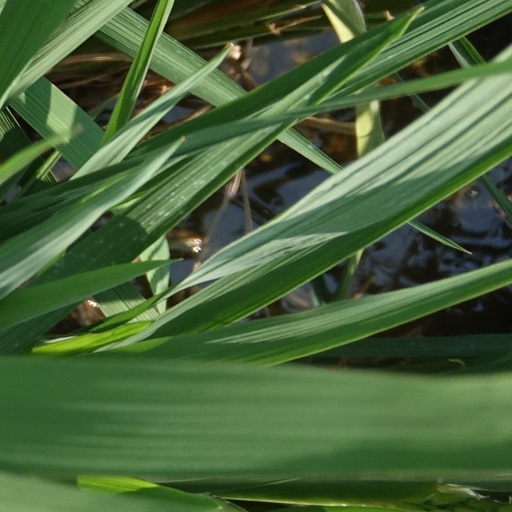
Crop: rice